Mai Shiraishi

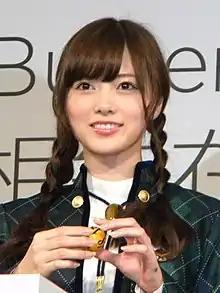
Shiraishi in Taiwan in 2014

is a Japanese actress, model, YouTuber, and a former first generation member of the Japanese idol girl group Nogizaka46. She was an exclusive model for the women's fashion magazines "LARME" and "".